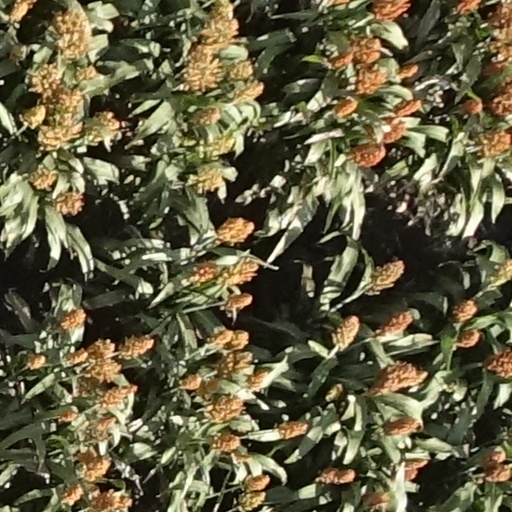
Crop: sorghum